Mornington Cannon

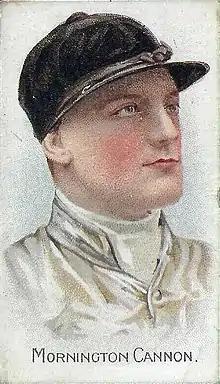
Morny Cannon, from a 1906 cigarette card

First Day: -Stand Plate (9 runners), Rowallan, 100/8; Champagne Stakes (5), Solero, 10/1; Great Yorkshire Handicap (16), Bushey Park, 100/12; Doncaster Welter (13), Lumberer, 100/8.